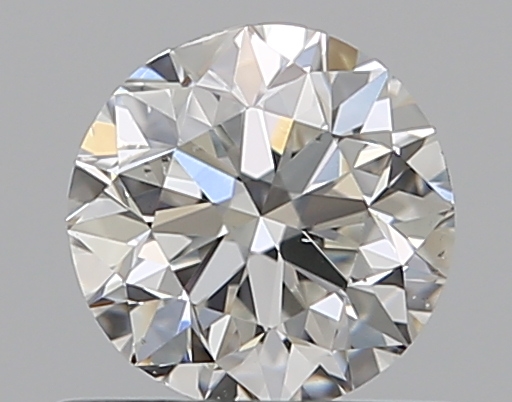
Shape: round
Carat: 0.5
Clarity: SI1
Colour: G
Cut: GD
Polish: EX
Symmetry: VG
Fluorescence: N
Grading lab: GIA
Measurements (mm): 4.91 x 4.97 x 3.22